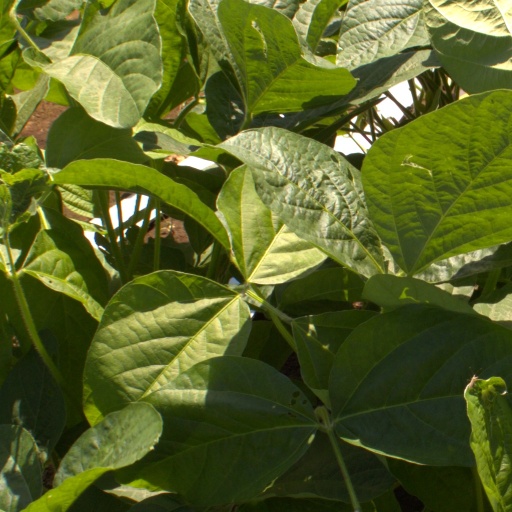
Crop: soybean